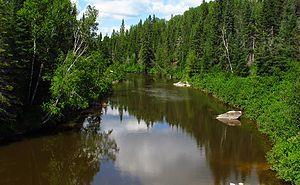
La rivière Blanche est un cours d'eau qui prend sa source dans l'unité cadastrale de "Maisonville" située dans le district de Timiskaming dans la province de l'Ontario, au Canada, pour aller se jeter dans le lac Témiscamingue, à 120 kilomètres de sa source.